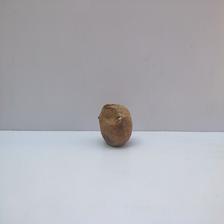
Size: Spoiled